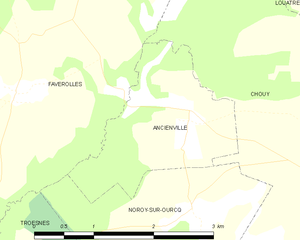
Carte des communes françaises: Ancienville